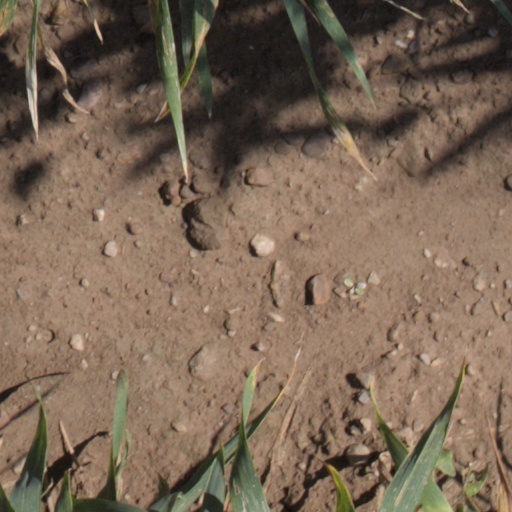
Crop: wheat